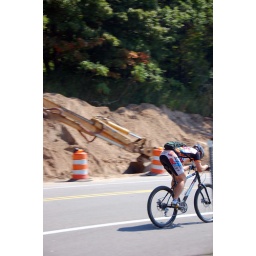
My Woman captured me flying past the Scenic Lookout on M-22 in Northern Michigan. 79kph on the mountain bike!